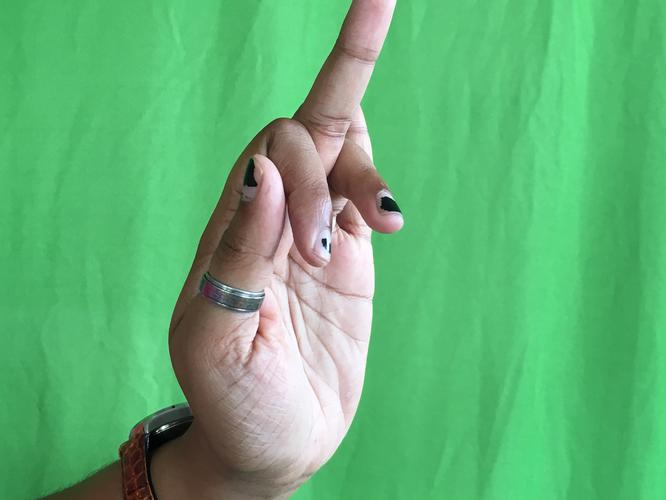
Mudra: Shukatundam
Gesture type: single_hand